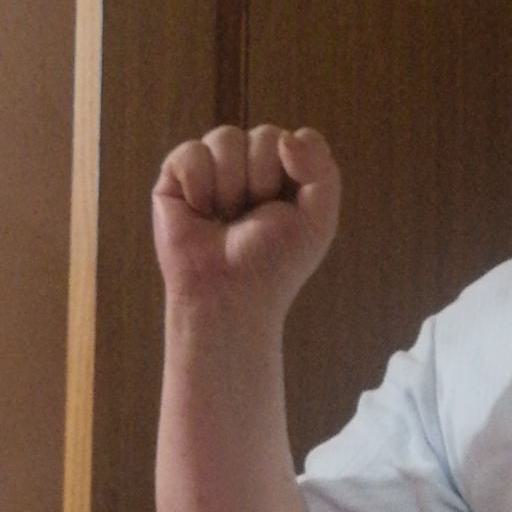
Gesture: fist